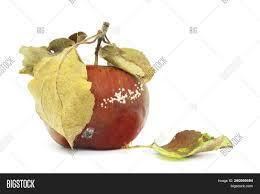
Label: apples